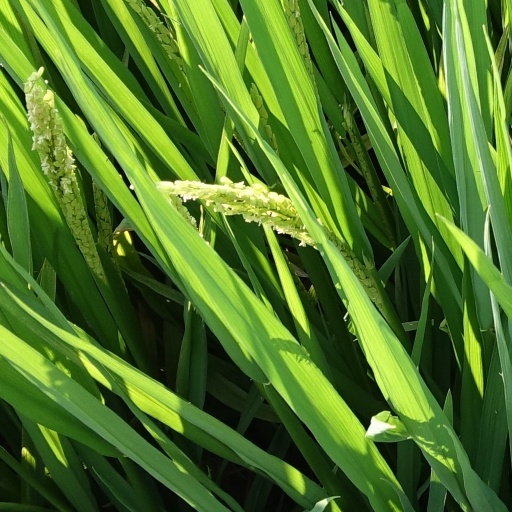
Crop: rice